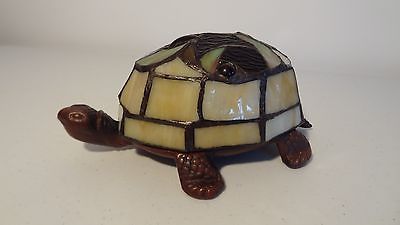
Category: lamp